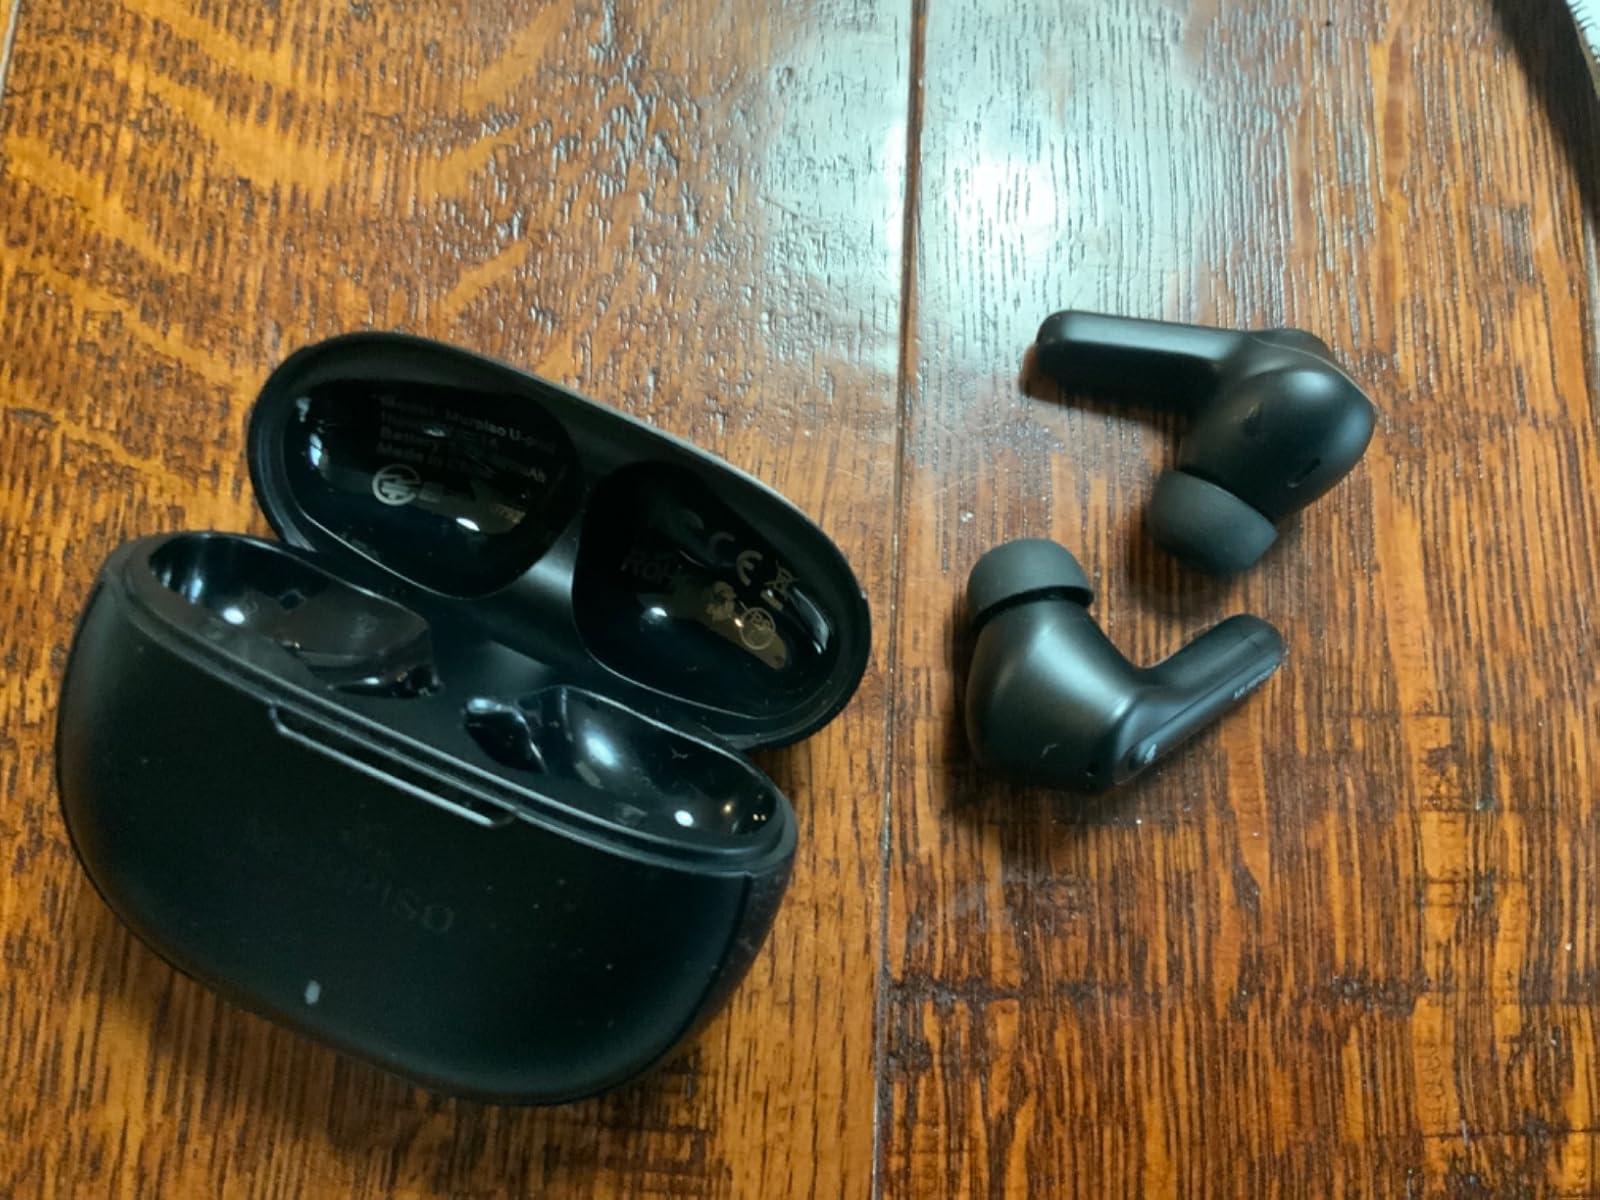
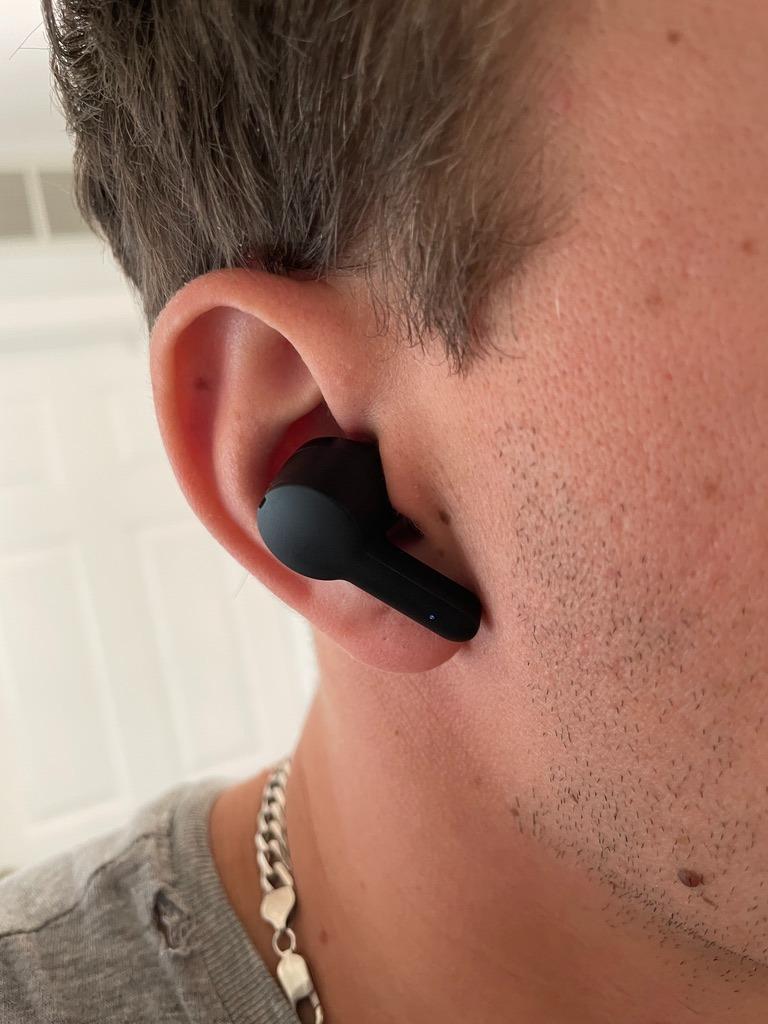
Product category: earbuds
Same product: no